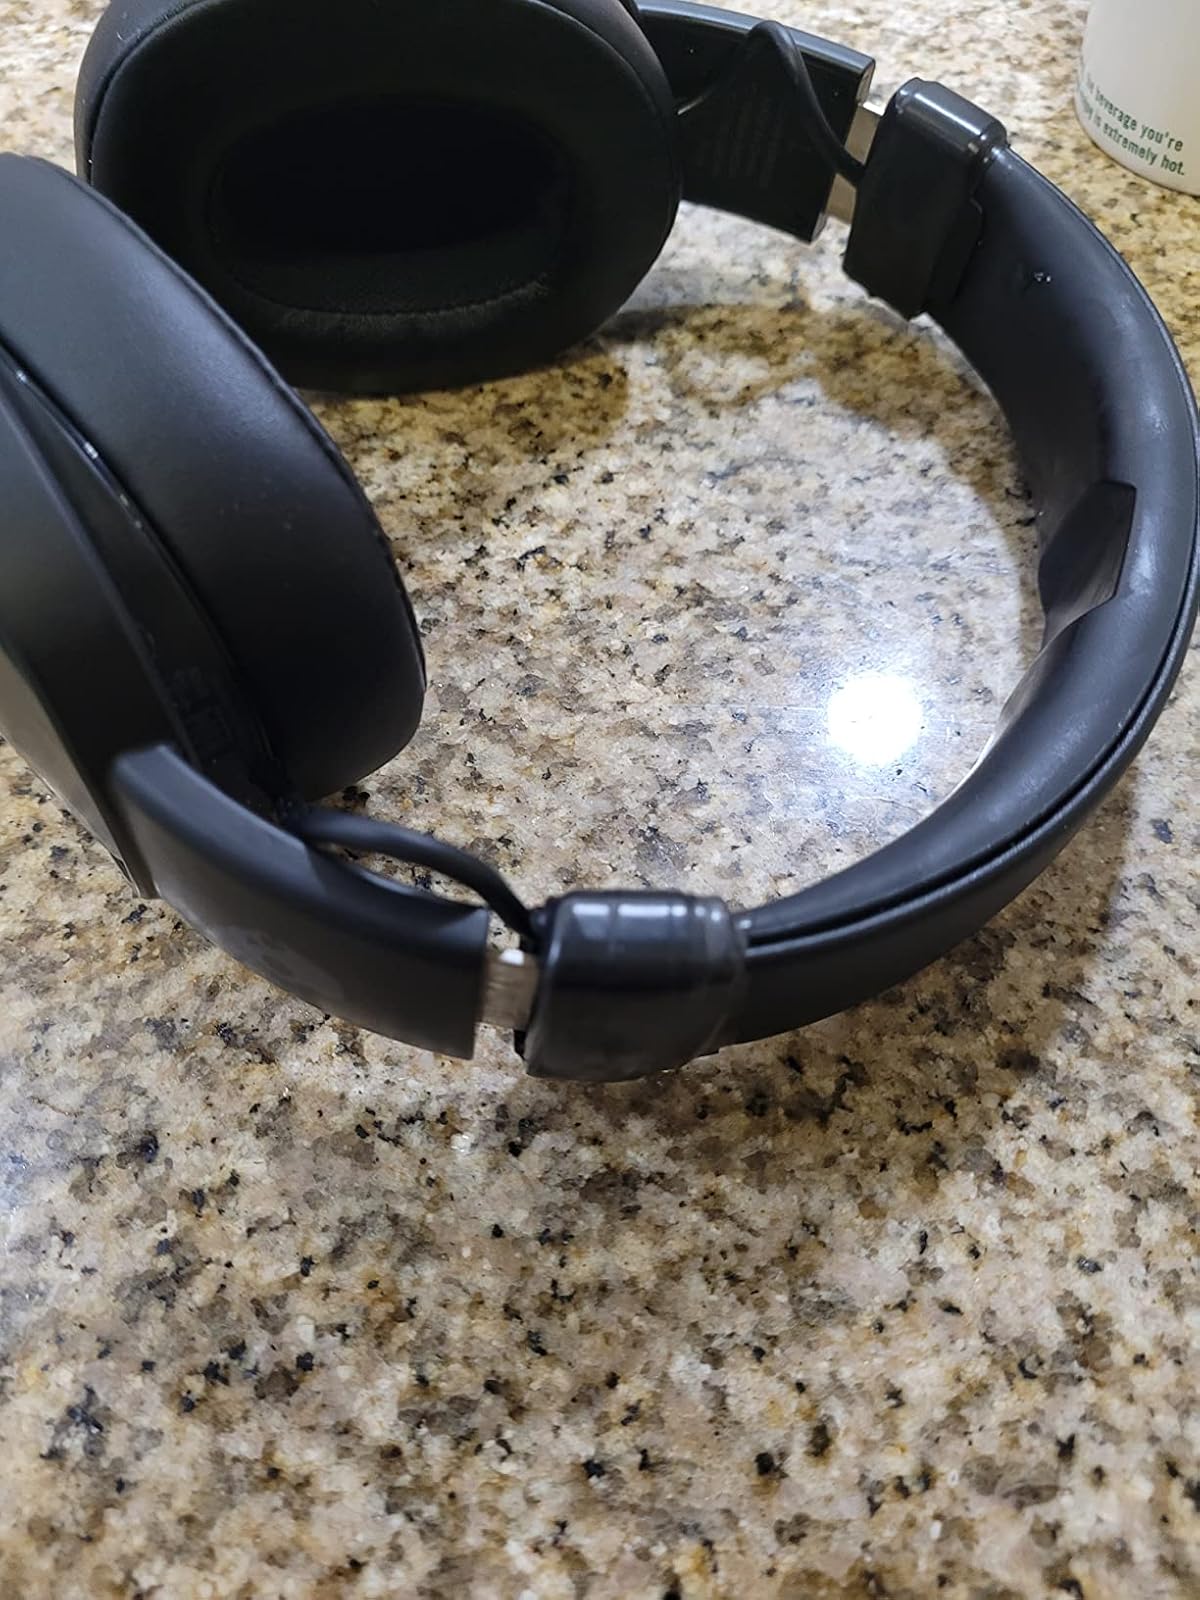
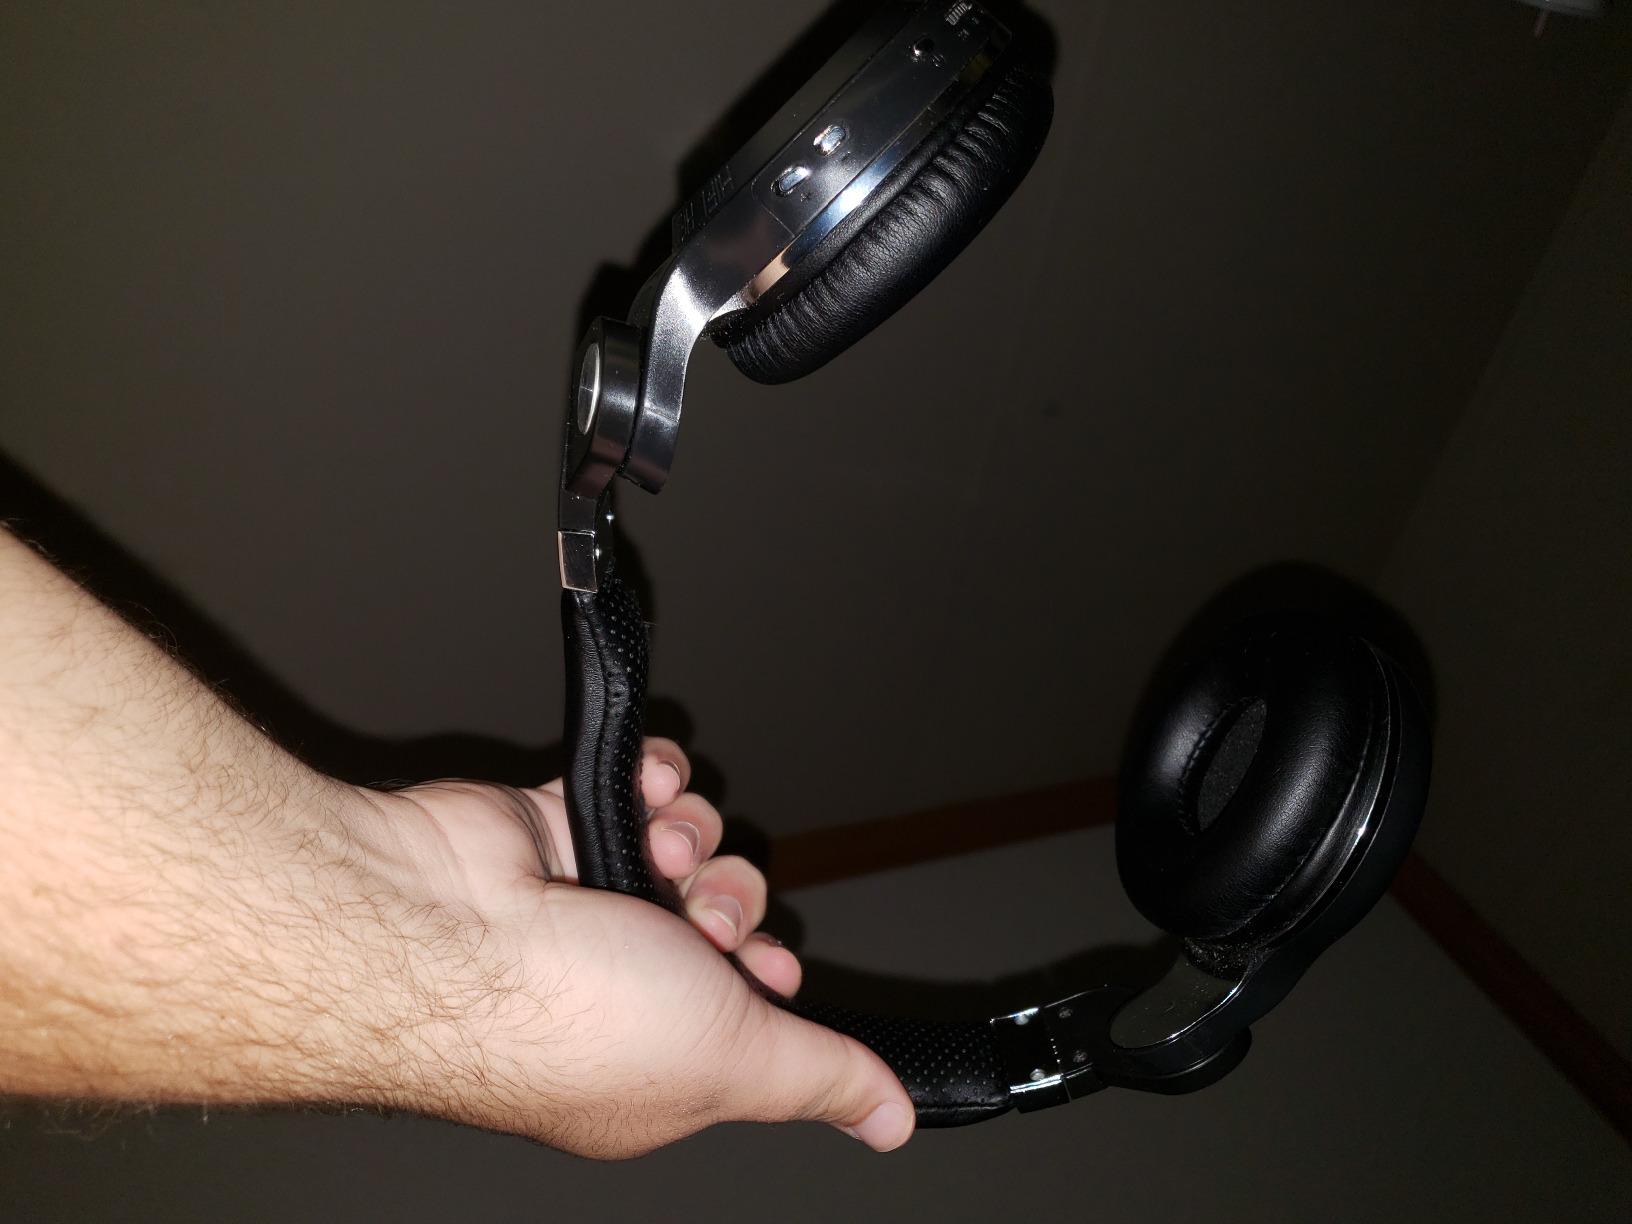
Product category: headphones
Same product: no